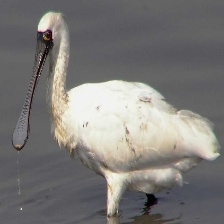
Species: BLACK FACED SPOONBILL
Scientific name: PLATALEA MINOR
ImageNet parent category: spoonbill